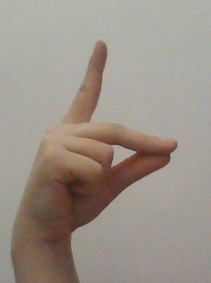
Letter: ta